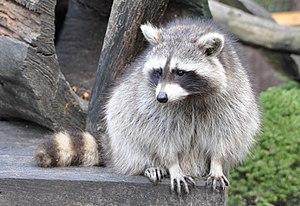
Le raton laveur, ou plus exactement le raton laveur commun, est une espèce de mammifères omnivores de l'ordre des carnivores. Originaire d’Amérique du Nord, cette espèce a été introduite pour la dernière fois en Europe dans les années 1930. Il doit son nom à son habitude, plus ou moins réelle, de tremper ses aliments dans l’eau avant de les manger. L’animal, de la famille des procyonidae, est essentiellement nocturne et grimpe facilement aux arbres grâce à ses doigts agiles et à ses griffes acérées. Il a le pelage poivre et sel avec de légères teintes de roux. On le reconnaît facilement à son masque noir bordé de blanc autour des yeux et à sa queue alternant anneaux clairs et noirs. Le raton laveur s’adapte à de nombreux milieux naturels. Opportuniste et facile à apprivoiser, il s’aventure également dans les villes nord-américaines. Son comportement varie selon le sexe et la région où il vit. Il est toujours chassé pour sa fourrure.
Le terme néobiote désigne le plus souvent une espèce introduite qui a colonisé un territoire depuis l'époque moderne. La date limite fixée est souvent 1492, soit la découverte de l'Amérique par Christophe Colomb, qui est vue comme un tournant au niveau de la mobilité et du commerce mondial. Les termes plus spécifiques de néophyte, de néozoaire et de néomycète sont parfois utilisés pour désigner respectivement les plantes, les animaux et les champignons. Toutefois, ce terme est aussi employé comme simple synonyme d'une espèce introduite, sans qu'il y ait une distinction particulière. On utilise le terme archéobiote pour les introductions plus anciennes.
Cette liste commentée recense la mammalofaune au Liechtenstein. Elle répertorie les espèces de mammifères liechtensteinois actuels et celles qui ont été récemment classifiées comme éteintes. Cette liste comporte 74 espèces réparties en huit ordres et vingt familles, dont une est « vulnérable », six sont « quasi menacées » et une a des « données insuffisantes » pour être classée.
Cette liste commentée recense la mammalofaune en Espagne. Elle répertorie les espèces de mammifères espagnols actuels et celles qui ont été récemment classifiées comme éteintes. Comme ici n'est référencé que l'Espagne « européenne », cette liste ne comptabilise pas les animaux présents dans Ceuta, Melilla et les plazas de soberanía, qui sont des régions situées en Afrique du Nord, ni des îles Canaries, qui sont en Macaronésie.